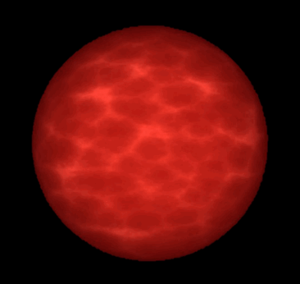
En astronomie, les étoiles présentent quatre caractéristiques principales : température de couleur, gravité à la surface, masse et luminosité. Ces caractéristiques ne sont pas indépendantes les unes des autres et ne sont pas directement mesurables. Cependant, elles permettent d'associer un type spectral à chaque étoile.
Une naine L est un astre de type spectral L, de masse substellaire. Elle est plus froide qu'une naine rouge et plus chaude qu'une naine T, et possède une température effective allant de 1 300 à 2 000 kelvins environ. La classification spectrale repose principalement sur le spectre rouge à proche infrarouge, avec la disparition des bandes spectrales des oxydes métalliques typique des naines M au profit de d'hydrures de métaux, l'élargissement du doublet du potassium à 766 et 770 nm, et l'apparition de raies spectrales de métaux alcalins. Contrairement au type spectral T, les bandes de l'ammoniac ne sont pas prédominantes dans le spectre infrarouge proche.
Une naine brune est, d'après la définition provisoire adoptée, en 2003, par l'Union astronomique internationale, un objet substellaire dont la vraie masse est inférieure à la masse minimale nécessaire à la fusion thermonucléaire de l'hydrogène mais supérieure à celle nécessaire à la fusion thermonucléaire du deutérium, correspondant à une masse située entre 13 MJ et 75 MJ. En d'autres termes, il s'agit d'un objet insuffisamment massif pour être considéré comme une étoile mais plus massif qu'une planète géante. Il y a un accord sur la limite supérieure en deçà de laquelle une naine brune ne peut entretenir la réaction de fusion nucléaire de l'hydrogène : moins de 0,07 masse solaire pour une composition chimique solaire. La limite inférieure quant à elle ne fait pas unanimité ; un critère couramment retenu est la capacité à fusionner le deutérium, soit environ 13 masses MJ.